Answer in natural language. Which point is closer to the camera taking this photo, point A  or point B? Choose between the following options: A or B
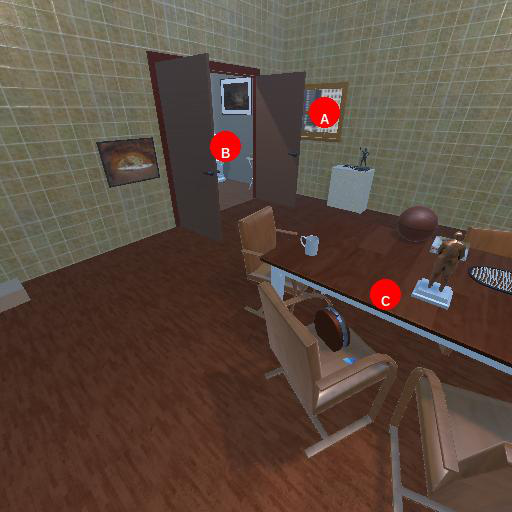
<answer>B</answer>